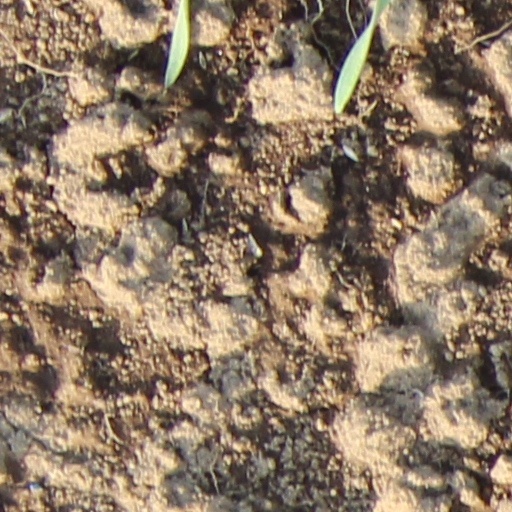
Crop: wheat